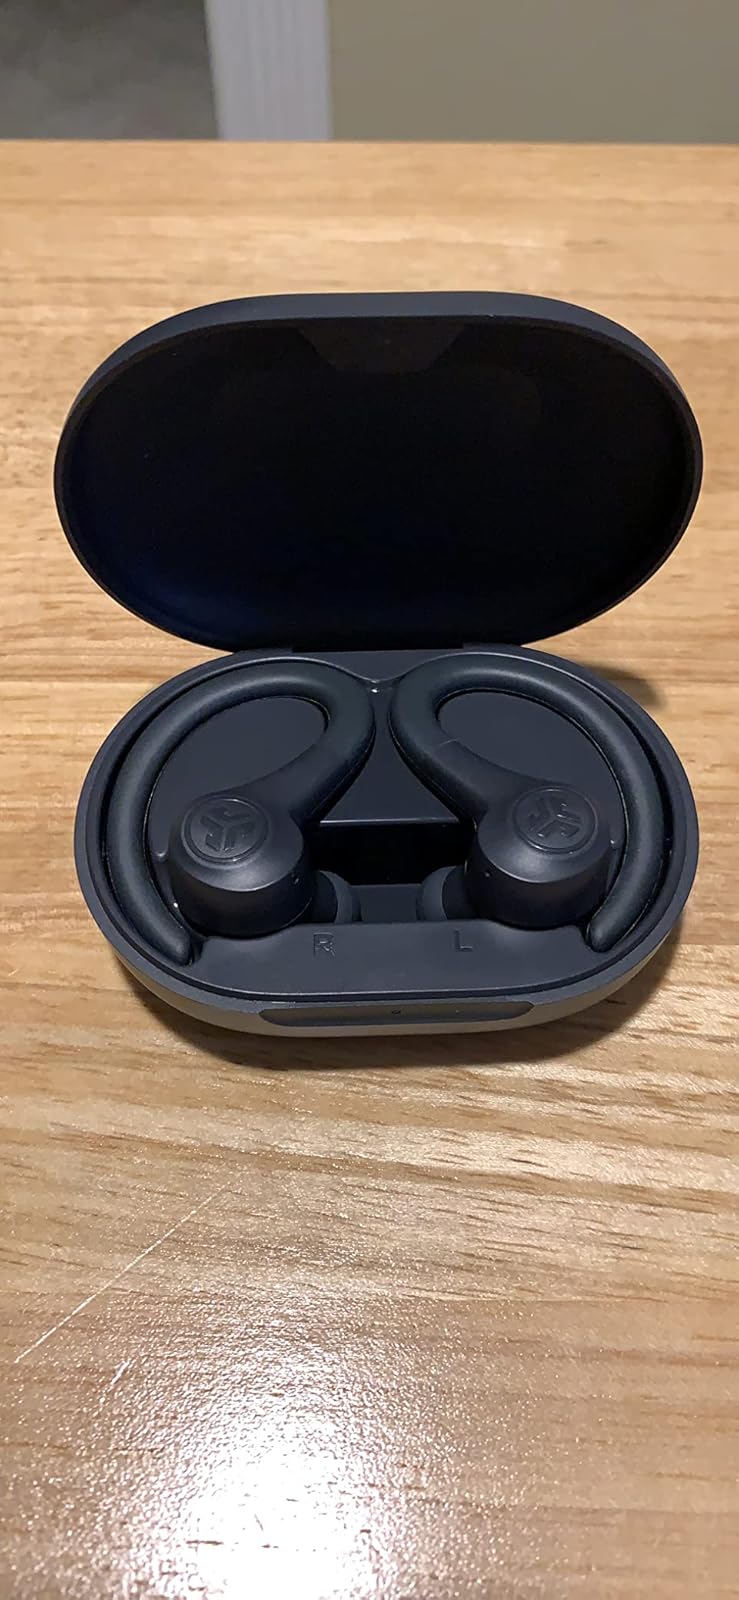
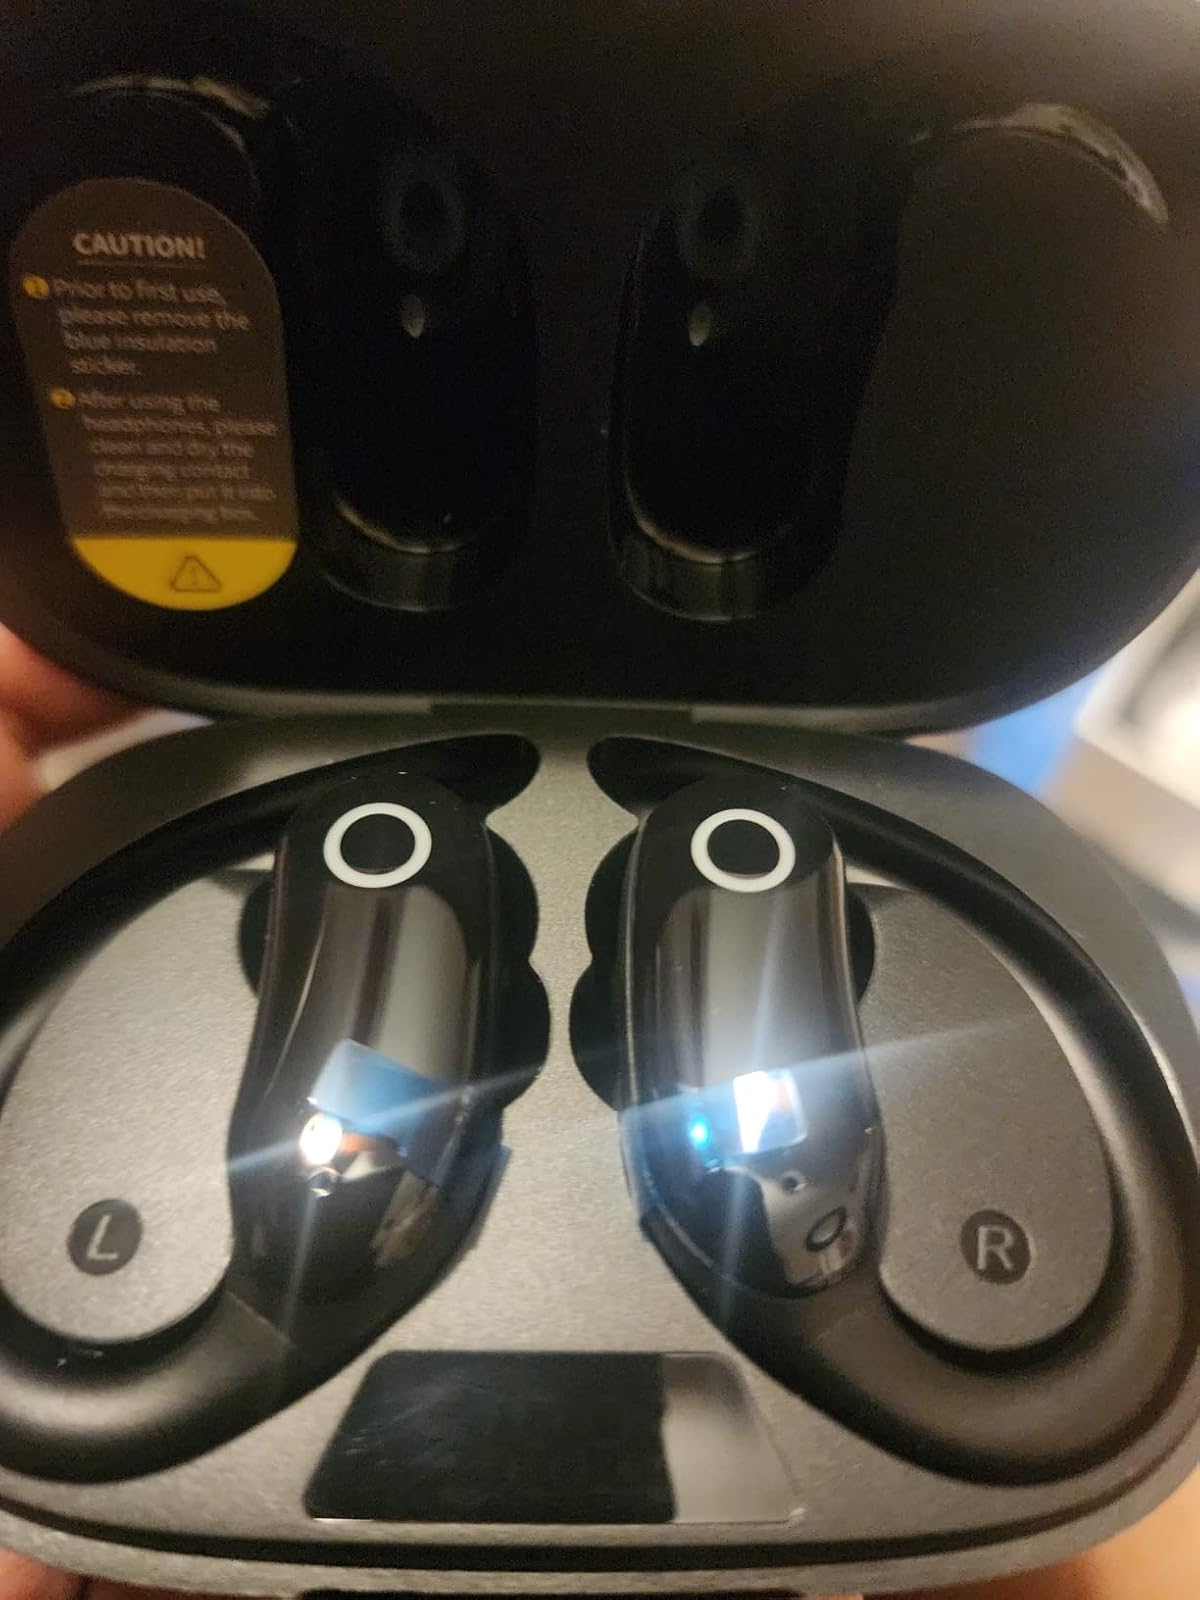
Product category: earbuds
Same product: no